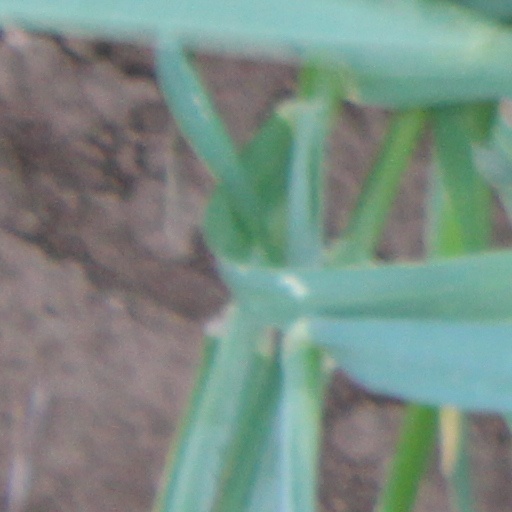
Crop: wheat